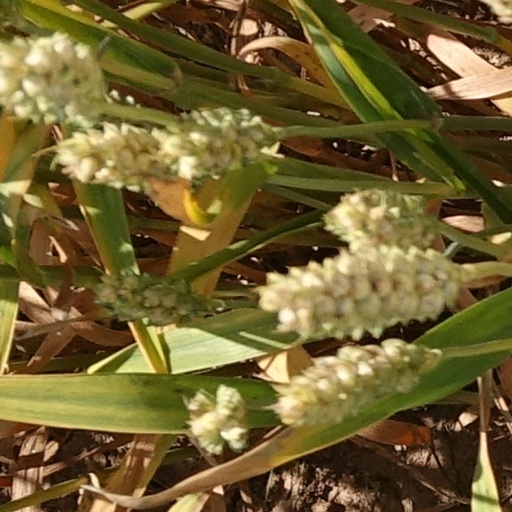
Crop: wheat